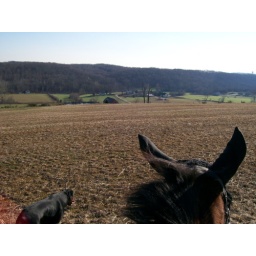
This hill seems way higher in person